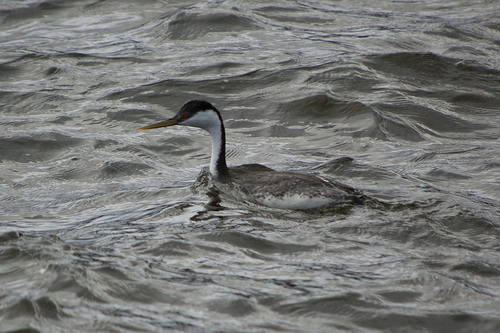
a large duck has a long pointed bill, a large white neck, and light brown feathers.
the bird has a very long neck, long thick beak, and gray feathers.
a large bird with a long white neck, black crown, gray back, and white belly.
a bird with a black head a long neck, the bill is long and pointed, with a white throat.
this is a large, grey bird with a black crown and a white throat.
this bird has a long white neck, and a long beak as well.
a bird with a black bill, black crown and white belly.
this bird has a long narrow neck that curves, a gray and white body, and a long narrow beak.
this is a black and white bird with a long beak, a long neck, and the ability to float on the surface of water.
this swimming bird has a long grey and black neck, a long pointy beak, speckled brown wings and back, and white belly.
Species: Western Grebe